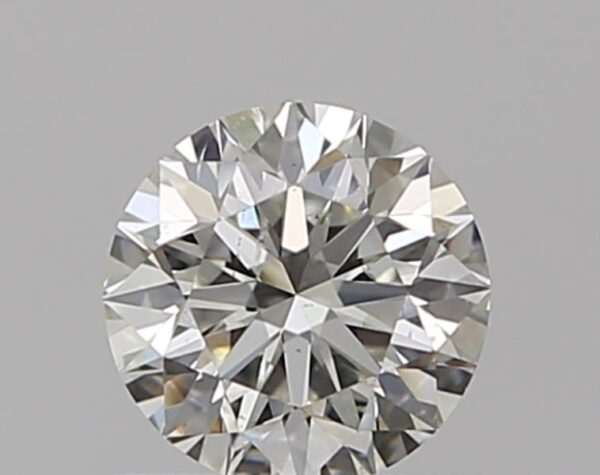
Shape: round
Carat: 0.54
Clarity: SI2
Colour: H
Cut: EX
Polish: EX
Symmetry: EX
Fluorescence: N
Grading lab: GIA
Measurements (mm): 5.15 x 5.18 x 3.27